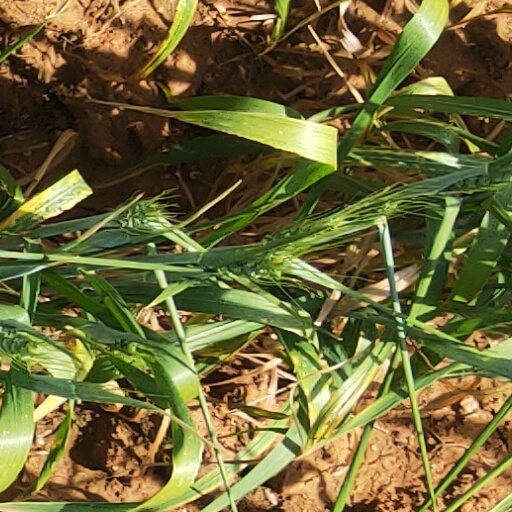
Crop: wheat